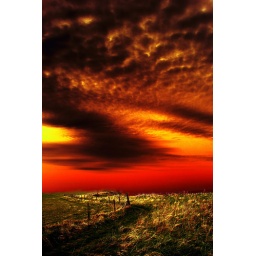
walking in the field of iron man